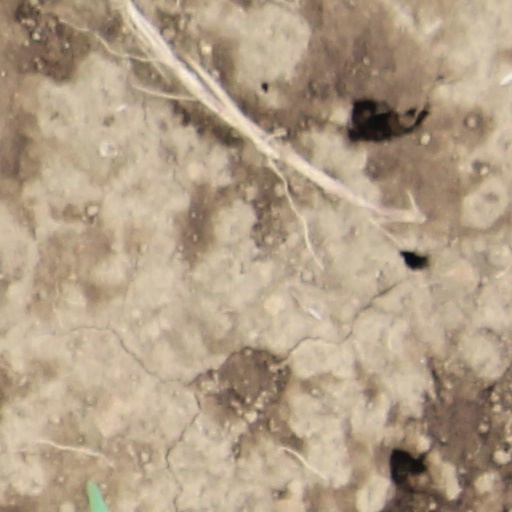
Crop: wheat